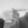
ASL letter: G